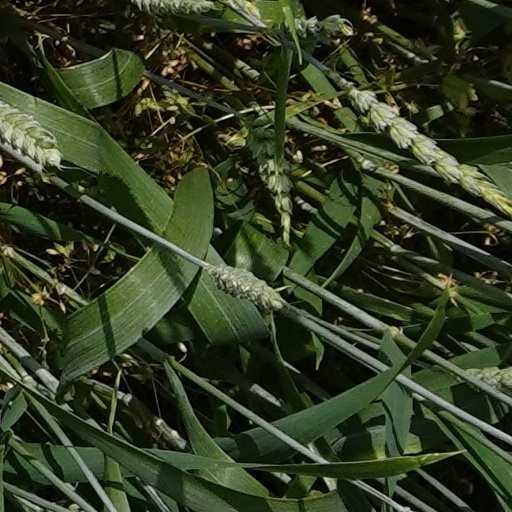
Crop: wheat